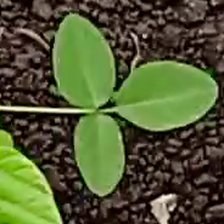
Weed species: Asian_Pigeonwings_(Clitoria Ternatea)